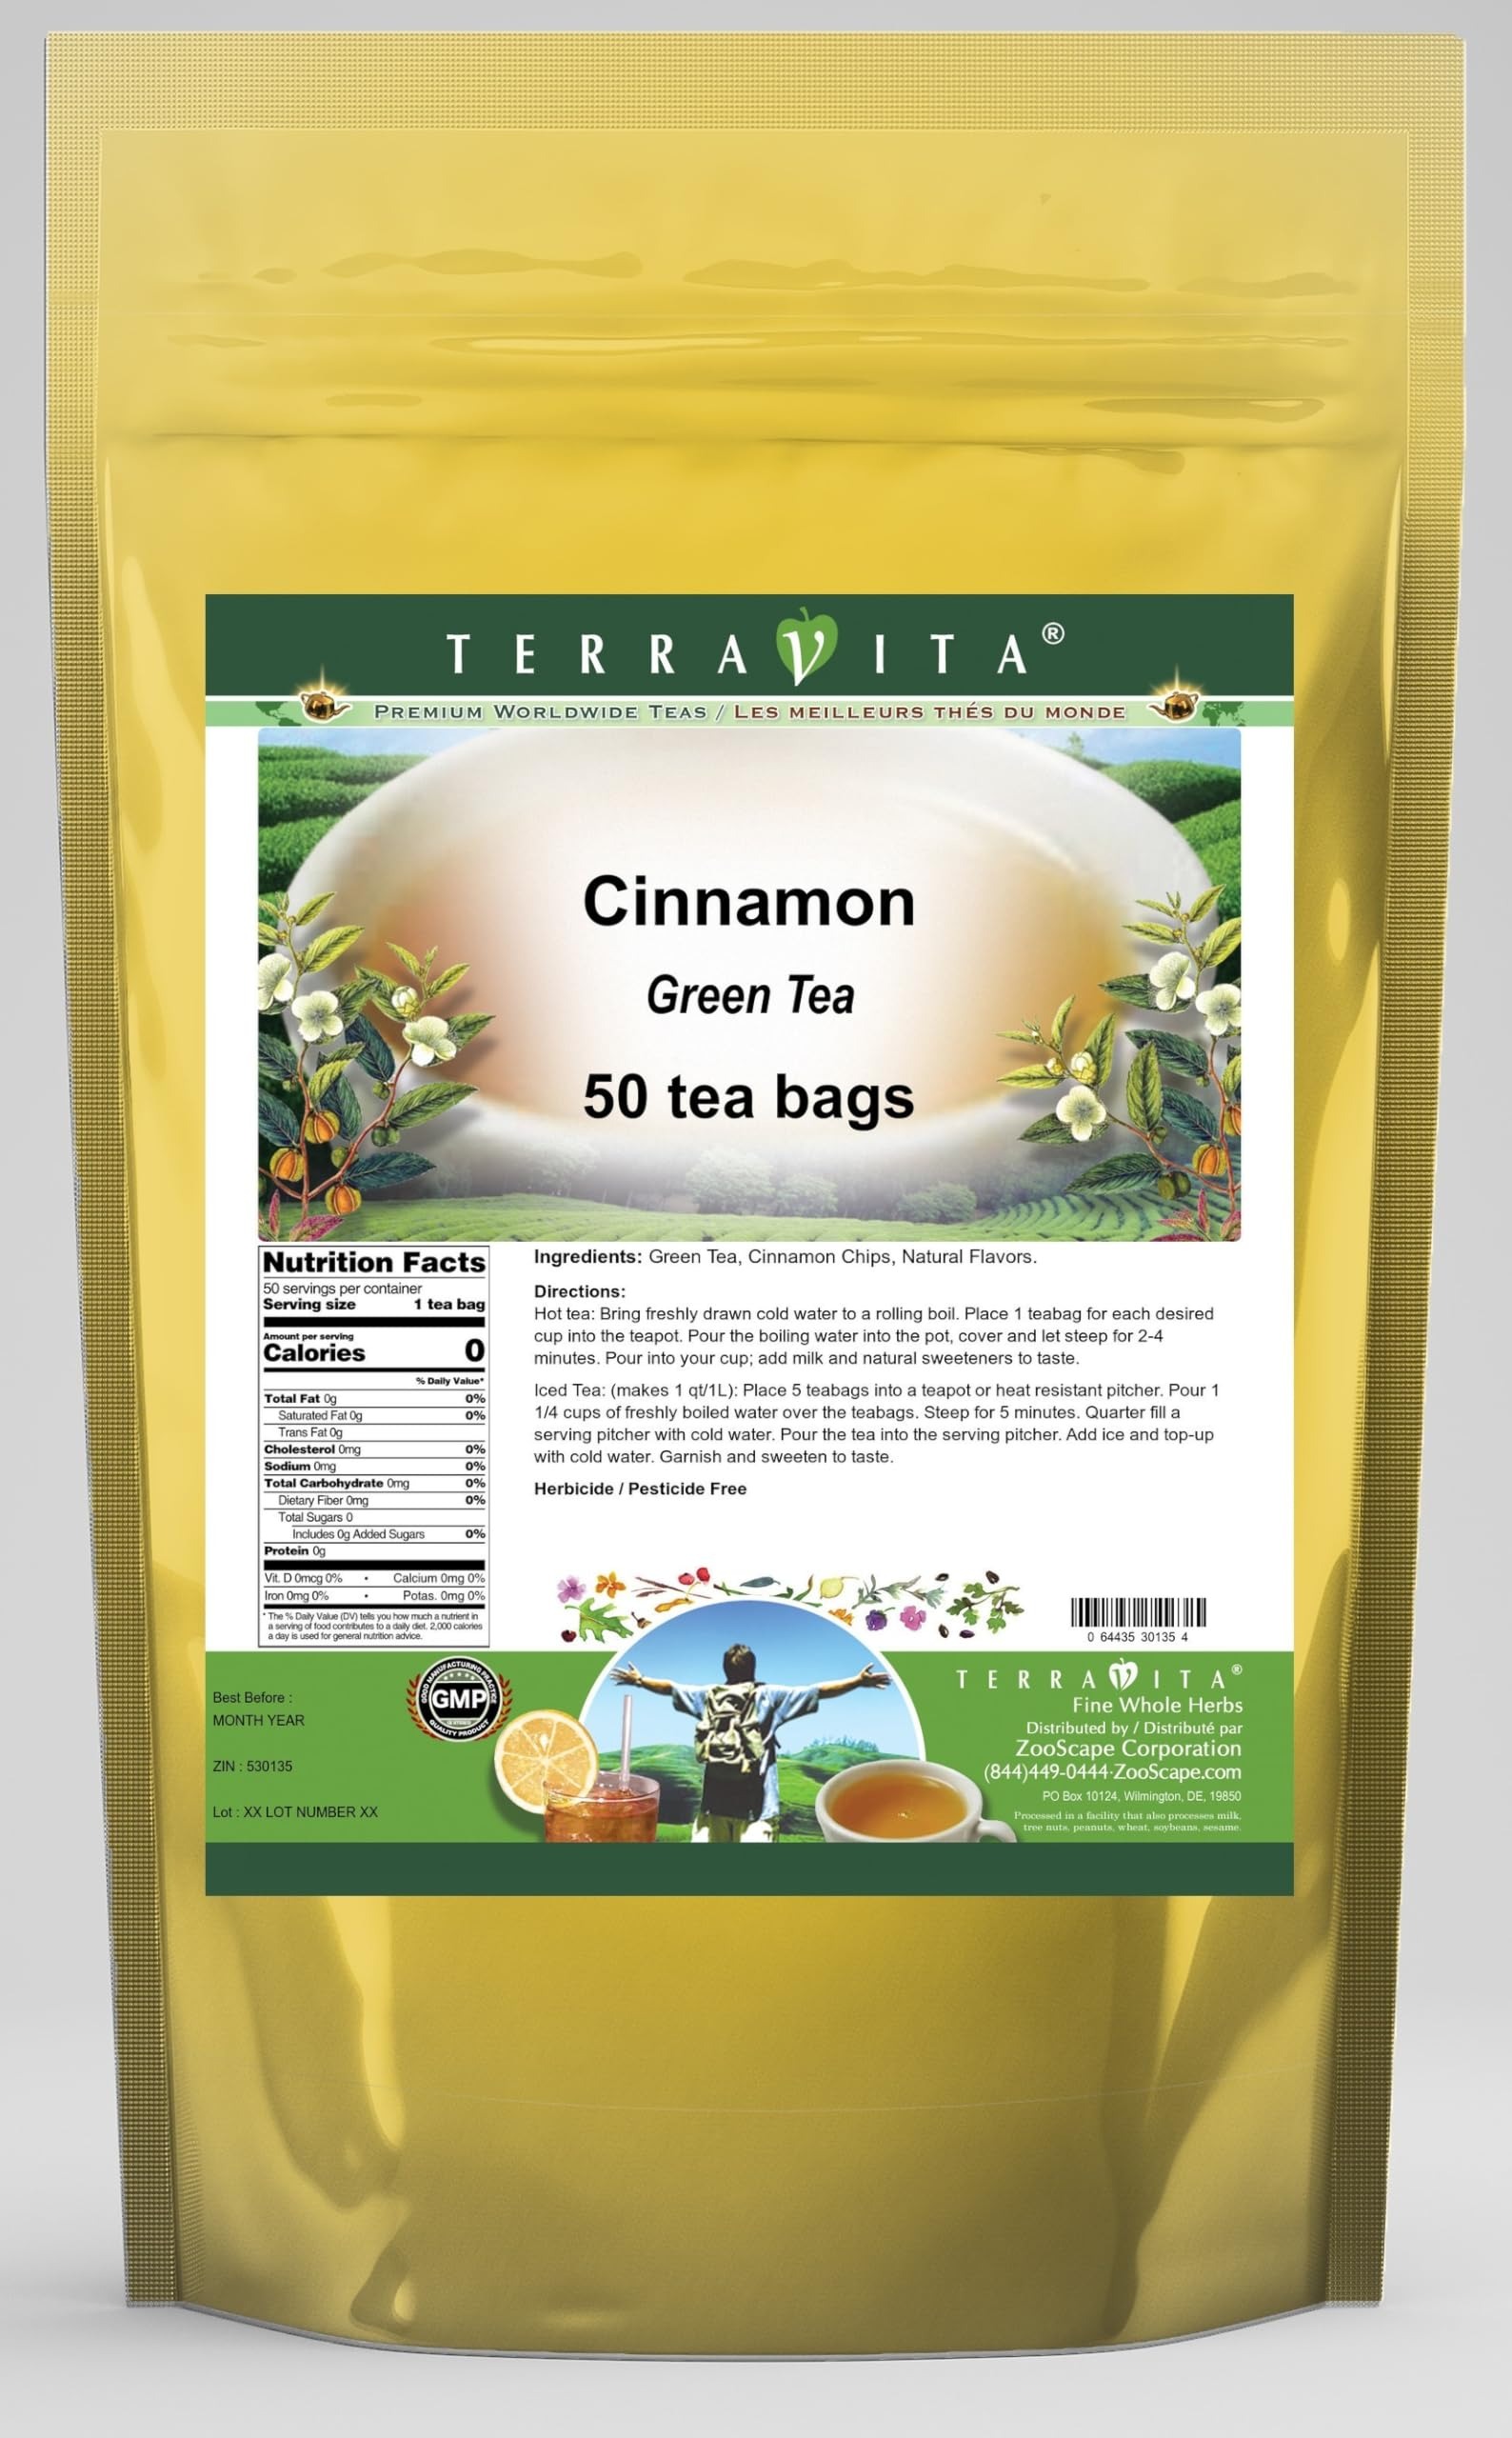
Item Name: Cinnamon Green Tea (50 tea bags, ZIN: 530135) - 2 Pack
Bullet Point 1: Our Cinnamon Green Tea is a tasty flavored Green tea you will enjoy anytime! - Ingredients: Green tea, Cinnamon Chips (1/4 Inch, Cut) and natural cinnamon flavor.
Bullet Point 2: No fillers.
Bullet Point 3: Manufacturer: TerraVita
Bullet Point 4: Size: 50 tea bags
Bullet Point 5: Green Tea Bags - Packed in a convenient upright pouch!
Product Description: Our Cinnamon Green Tea is a tasty flavored Green tea you will enjoy anytime! - Ingredients: Green tea, Cinnamon Chips (1/4 Inch, Cut) and natural cinnamon flavor. - Hot tea brewing method: Bring freshly drawn cold water to a rolling boil. Place 1 teabag for each desired cup into the teapot. Pour the boiling water into the pot, cover and let steep for 2-4 minutes. Pour into your cup; add milk and natural sweeteners to taste. - Iced tea brewing method: (to make 1 liter/quart): Place 5 teabags into a teapot or heat resistant pitcher. Pour 1 1/4 cups of freshly boiled water over the teabags. Steep for 5 minutes. Quarter fill a serving pitcher with cold water. Pour the tea into the serving pitcher. Add ice and top-up with cold water. Garnish and sweeten to taste. - TerraVita is an exclusive line of premium-quality, natural source products that use only the finest, purest and most potent ingredients found around the world. TerraVita is hallmarked by the highest possible standards of purity, potency, stability and freshness. All of our products are prepared with the highest elements of quality control, from raw materials through the entire manufacturing process, up to and including the moment that the bottles or bags are sealed for freshness and shipped out to you. Our highest possible standards are certified by independent laboratories and backed by our personal guarantee. - TerraVita exists to meet and ensure your family's health and wellness without the harmful effects of chemicals and health products. We strive to make all of our products affordable and reliable and are constantly searching the market to maintain our affordability and to look for new ways to serve you and the ones you love. TerraVita has become a trusted household name for many families and can bring you a
Value: 100.0
Unit: Count

Price: 38.92